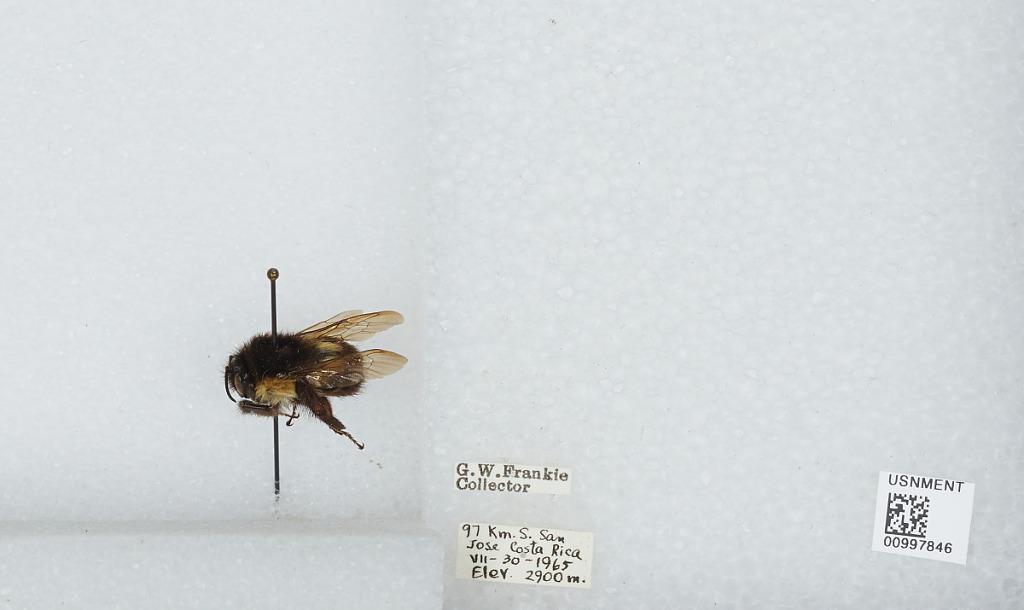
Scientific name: Bombus (Pyrobombus) ephippiatus (Say)
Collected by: G. Frankie
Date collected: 1965-7-30
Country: Costa Rica
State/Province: San Jose
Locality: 97 kilometers south of San Jose
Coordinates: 9.5175, -84.0253